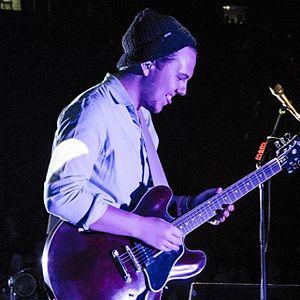
Callum Burrows blue 2014
Callum Burrows, plus connu sous son nom de scène Saint Raymond, est un chanteur auteur-compositeur de Nottingham.